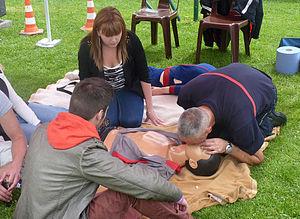
Apprentissage de la technique du bouche-à-bouche à de jeunes gens, effectuée par un pompier sur un mannequin, photo prise en Belgique.
La ventilation artificielle, ou respiration artificielle, regroupe les méthodes de premiers secours et de médecine utilisée pour apporter de l'air ou du dioxygène aux poumons lorsque la respiration spontanée d'une personne est inefficace ou s'est arrêtée. C'est une des composantes de la réanimation cardiopulmonaire.